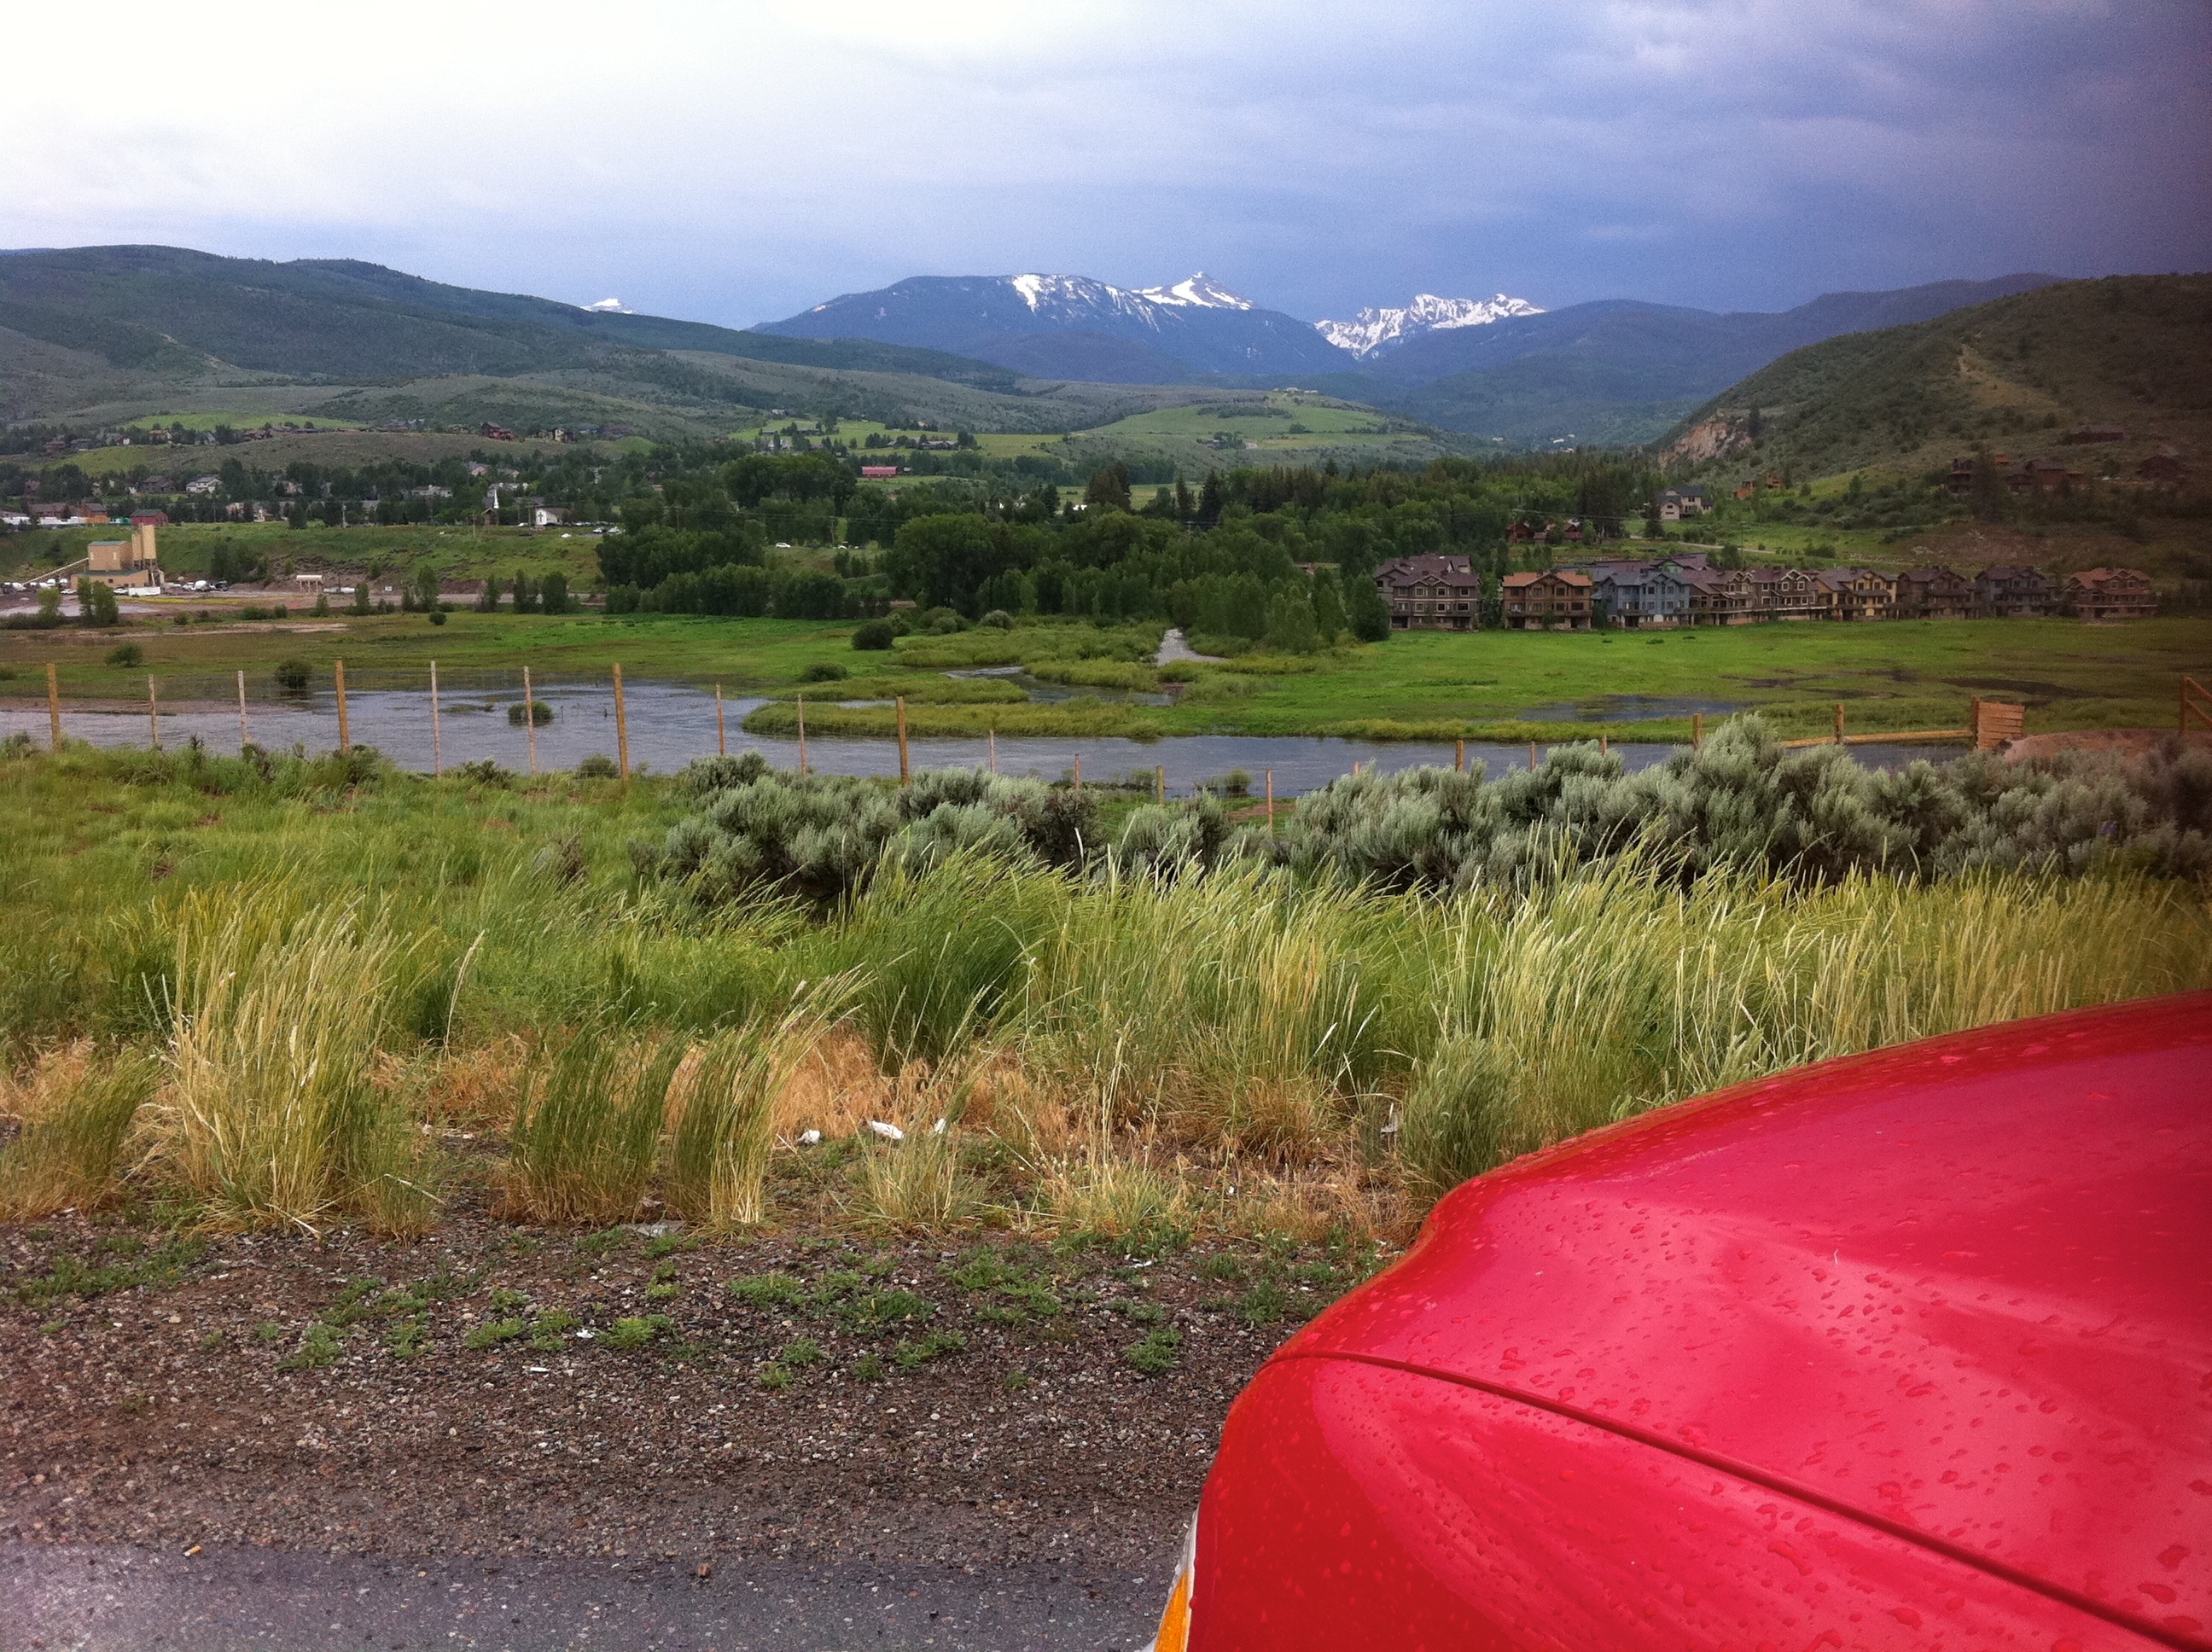
landscape, mountain, hill, lake, valley, reservoir, plain, colorado, plateau, loch, odyssey, rural area, mountainous landforms